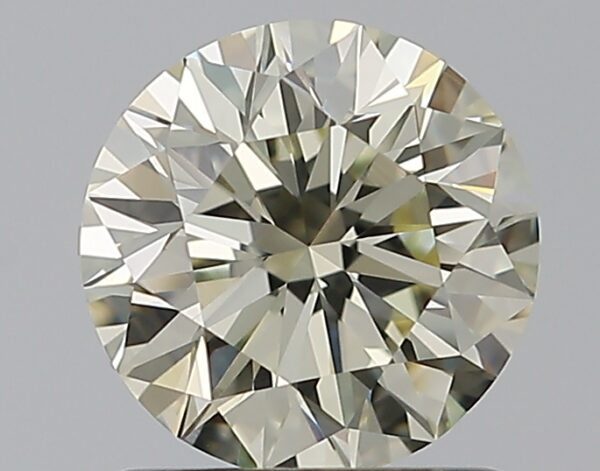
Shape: round
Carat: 1
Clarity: VVS1
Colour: N
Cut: EX
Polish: EX
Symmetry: EX
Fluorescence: ST
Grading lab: GIA
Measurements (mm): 6.35 x 6.39 x 3.99